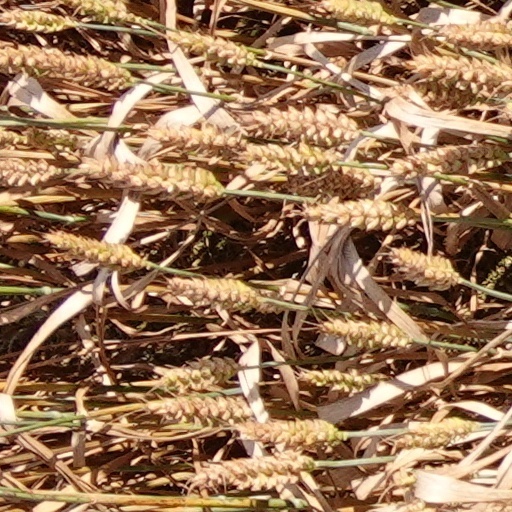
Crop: wheat